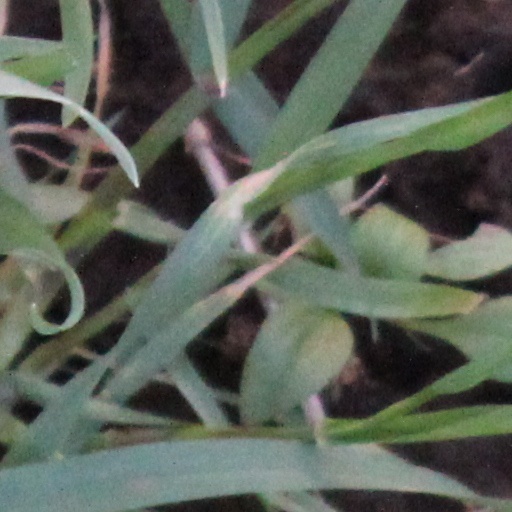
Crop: wheat